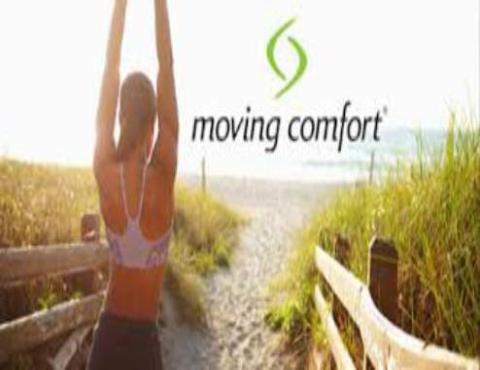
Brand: moving comfort-2
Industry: Clothes